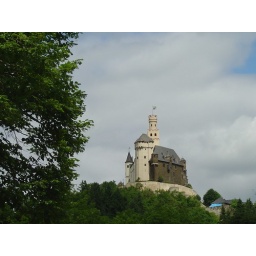
The only castle on the Rhein river in Germany that was never in ruins.